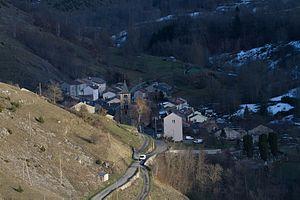
Vue globae de Caussou
Caussou est une commune française située dans le département de l'Ariège, en région Occitanie.